Otto Wilhelm von Struve

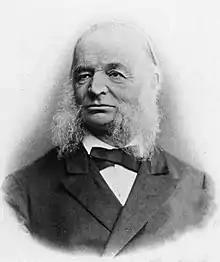
Otto Willhelm Struve in 1900

Otto Wilhelm von Struve (May 7, 1819 (Julian calendar: April 25) – April 14, 1905) was a Russian astronomer of Baltic German origins. In Russian, his name is normally given as Otto Vasil'evich Struve (Отто Васильевич Струве). He headed the Pulkovo Observatory between 1862 and 1889 and was a leading member of the Russian Academy of Sciences.